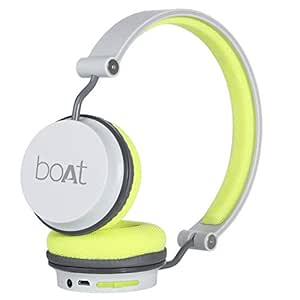
boAt Rockerz 400 Bluetooth On Ear Headphones With Mic With Upto 8 Hours Playback & Soft Padded Ear Cushions(Grey/Green)
Category: Electronics
Price: 1399 (list price: 2990)
Rating: 4.1 (97,174 ratings)
About this product: With 40mm Drivers get ready to immerse in HD auditory experience with super extra bass to get the day going. Inline Remote : No|Plug into your rhythm with style via the wireless Bluetooth headset and carry the vibe wherever you go|Stay immersed into Nirvana for extended durations with a playtime of up to 8 hours|Its lightweight and ergonomic design offers the comfort and ease while you listen to your favourite artists and have fun|The easy access integrated controls with built-in mic offers a smooth user experience and hands-free communication on the go|Stay connected to your sound via not one but two modes: Bluetooth as well as AUX|1 year warranty from the date of purchase.